Pankrác Prison

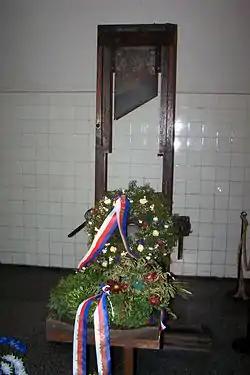
Guillotine used by the Nazis to behead members of the Czech Resistance. It was recovered from the Vltava river, where it was disposed of by the German Nazis fleeing from the town in May 1945.

Pankrác Prison, officially Prague Pankrác Remand Prison, is a prison in Prague, Czech Republic. A part of the Czech Prison Service, it is located southeast of Prague city centre in Pankrác, not far from Pražského povstání metro station on Line C. It is used in part for persons awaiting trial and partly for convicted prisoners. Since 2008, women have also been incarcerated here.